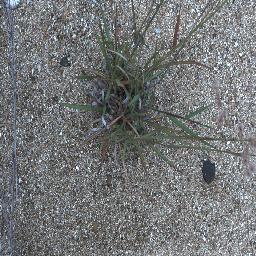
Label: negative